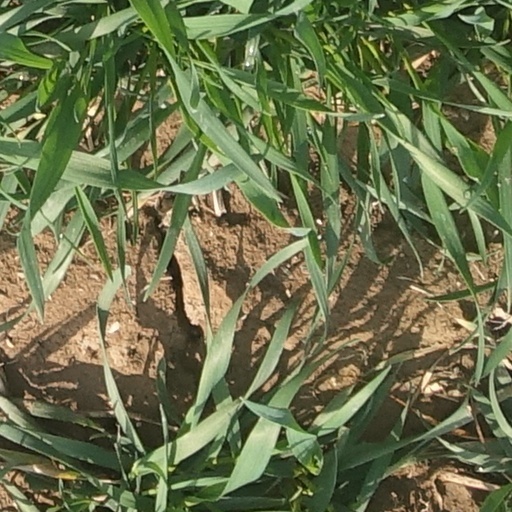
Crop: wheat